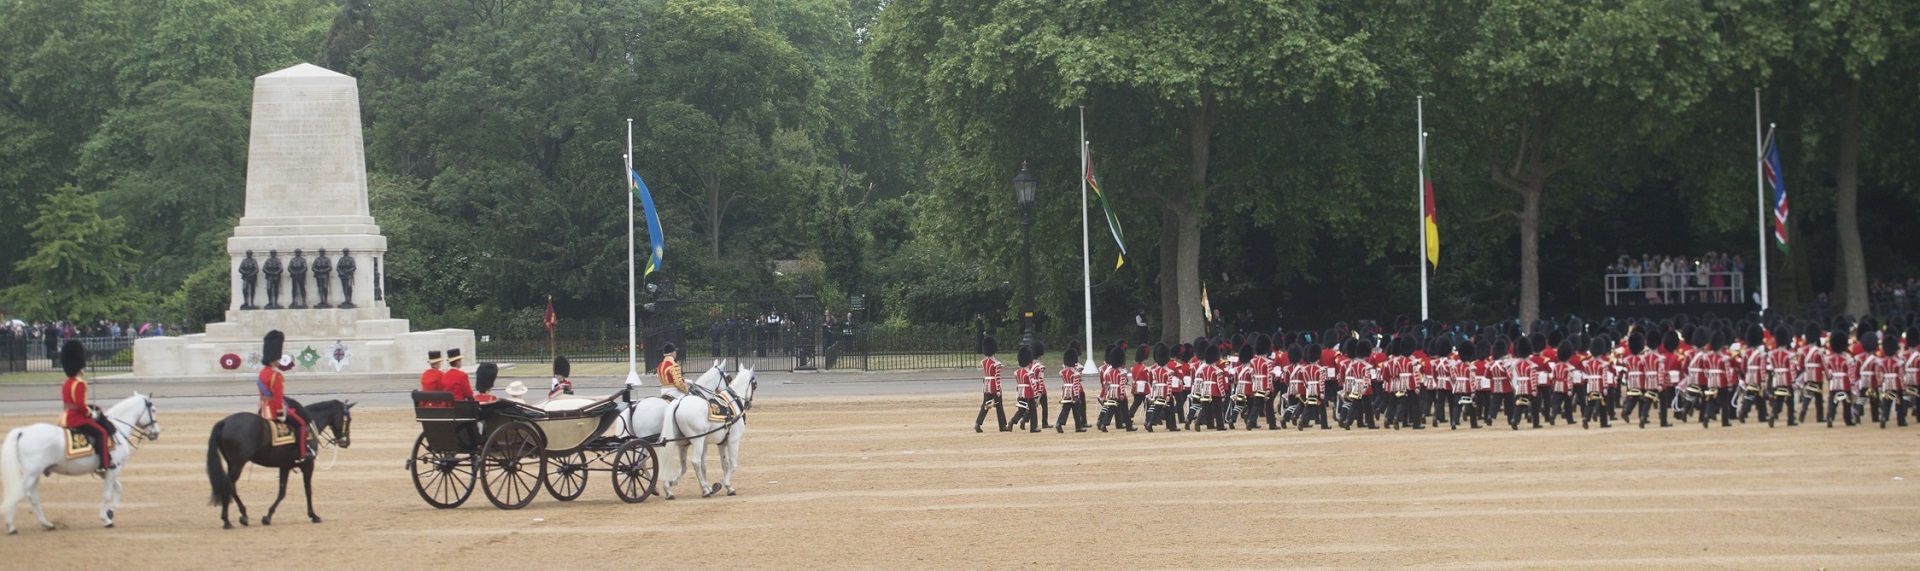
tree, recreation, celebration, europe, army, colorful, england, race, horses, london, ceremony, queen, carriage, annual, soldiers, birthday, troop, troops, military parade, trooping the colour, whitehall, foot guards, march past, household division, endurance sports